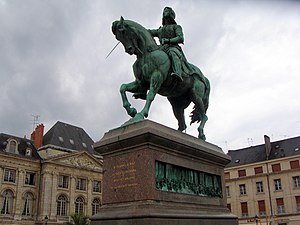
Orléans
Statue af Jeanne d'Arc.
Orléans er en by og kommune i den nordlige del af det centrale Frankrig, omkring 111 kilometer sydvest for Paris. Den er hovedstad for departementet Loiret og regionen Centre og har en befolkning på 113.126.